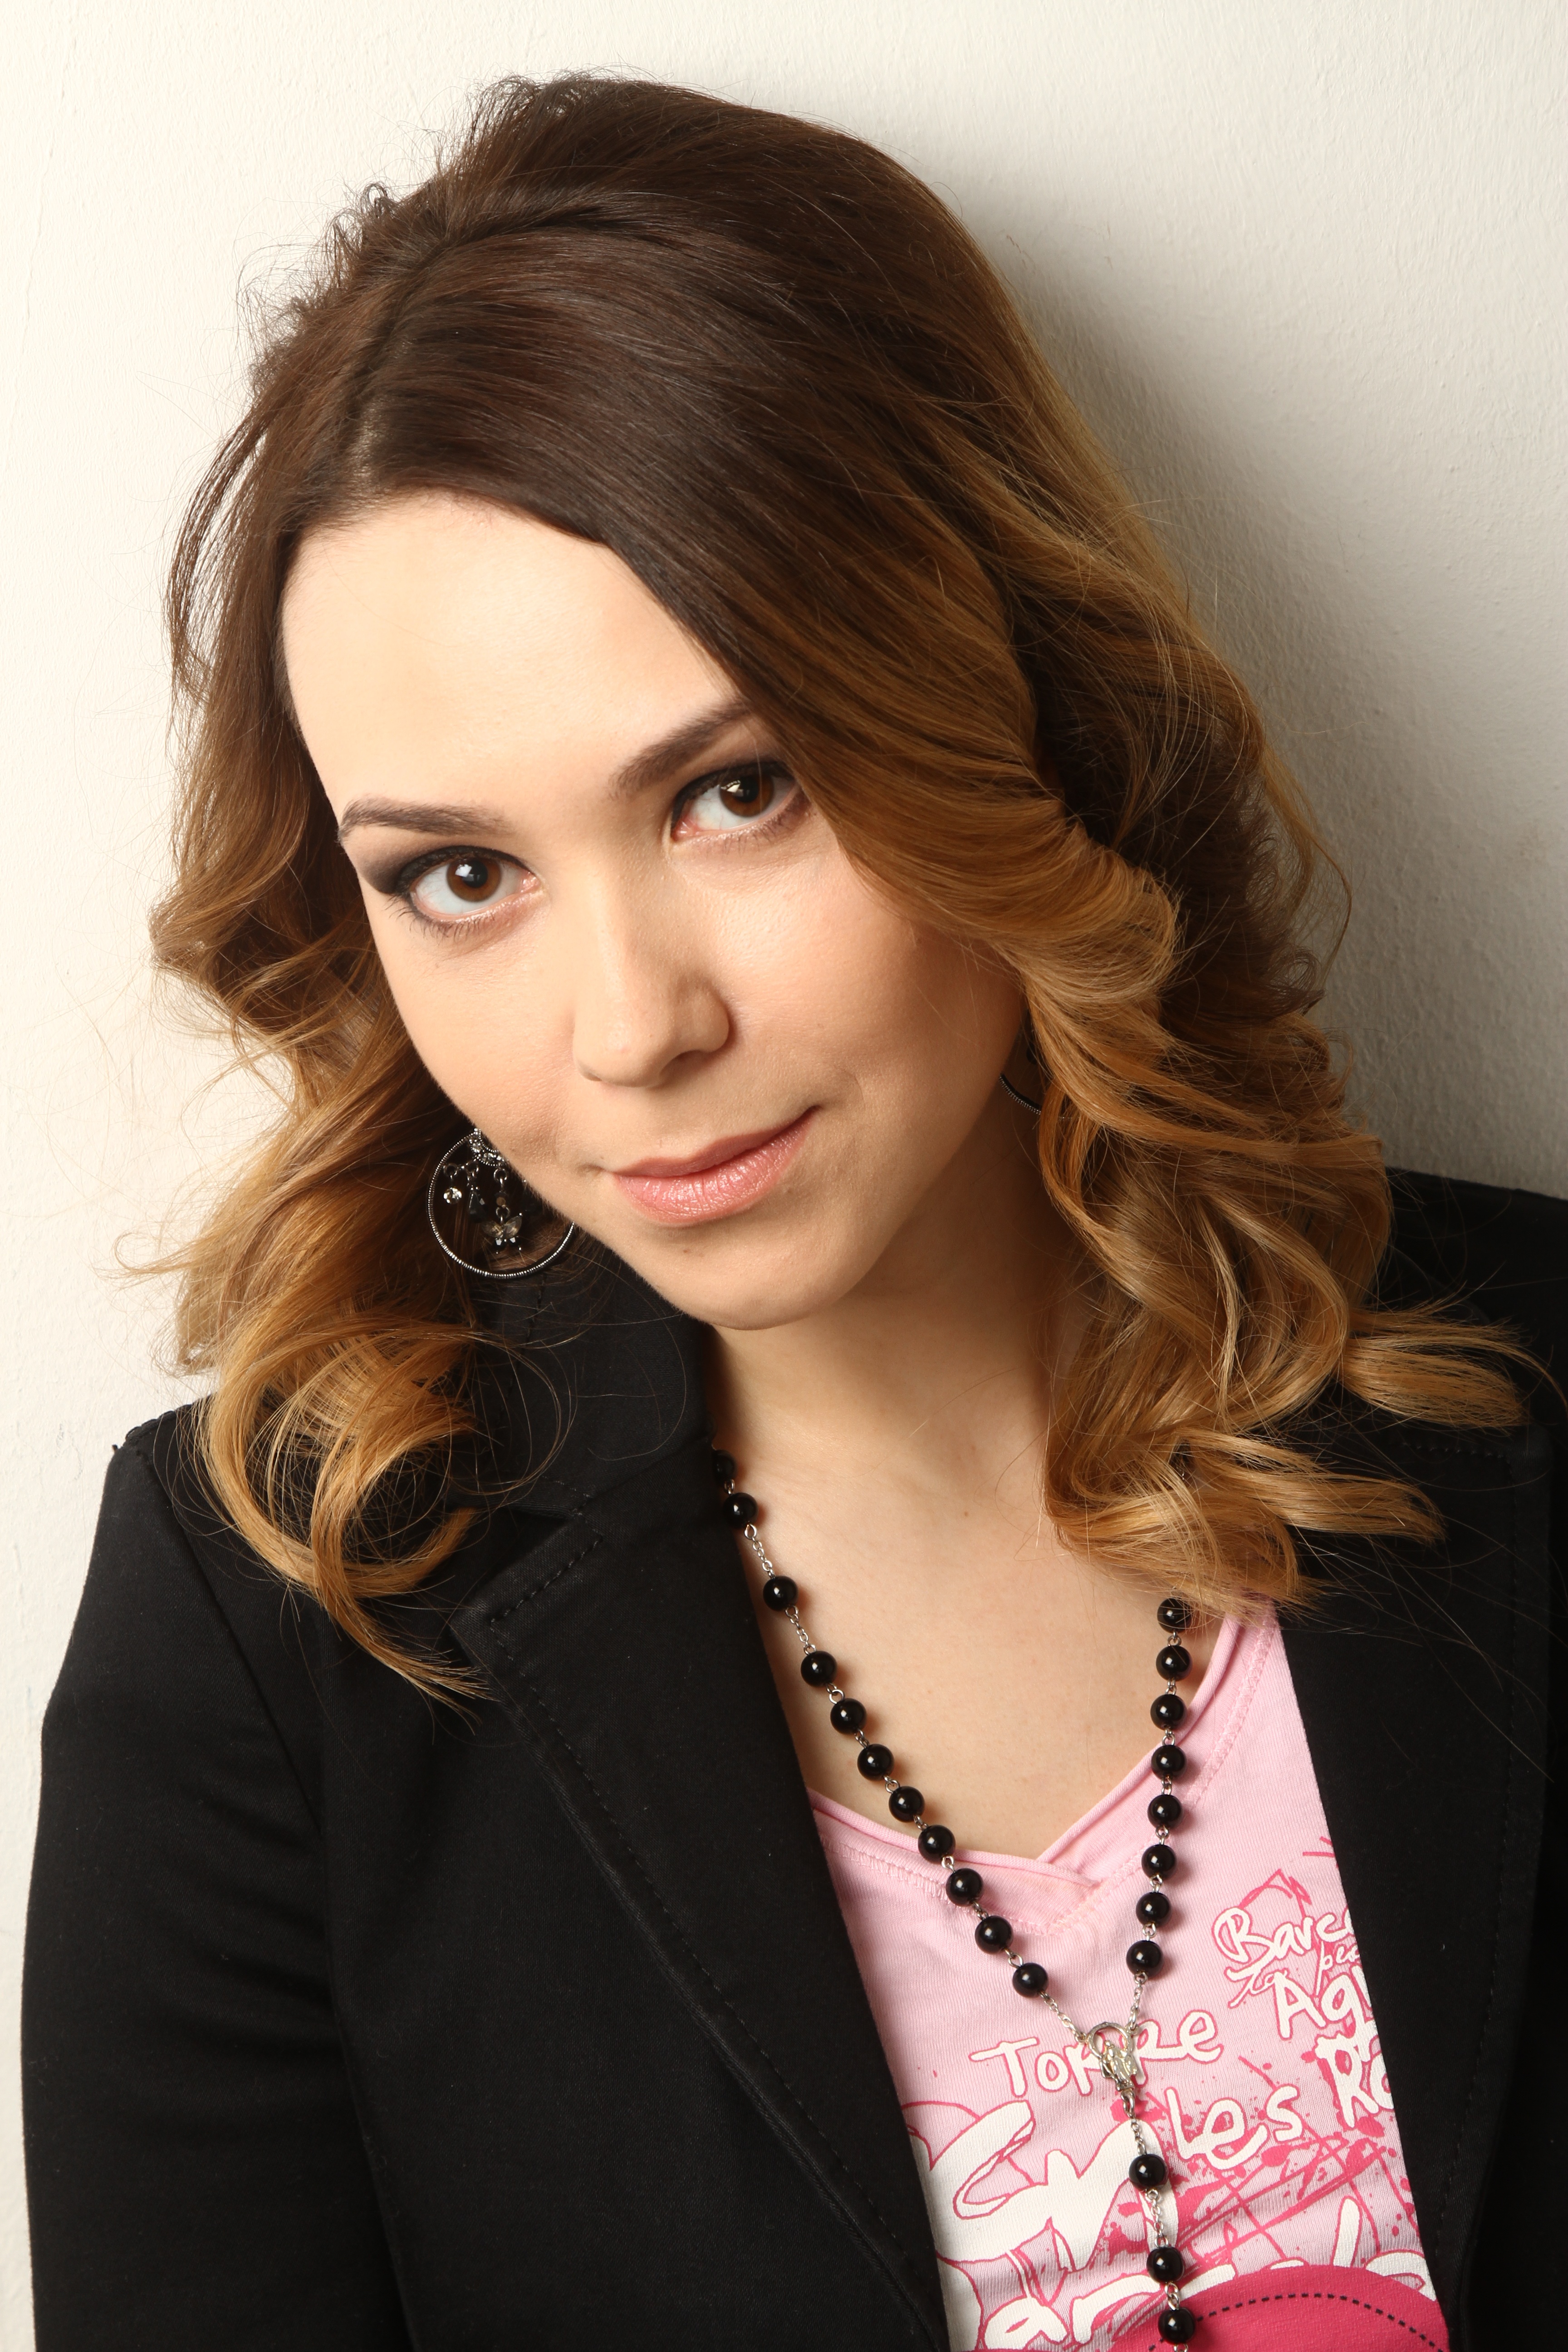
girl, hair, photography, female, singer, portrait, model, lip, hairstyle, long hair, black hair, face, eyes, girls, beauty, views, photo shoot, brown hair, portrait photography, hair coloring, supermodel, layered hair